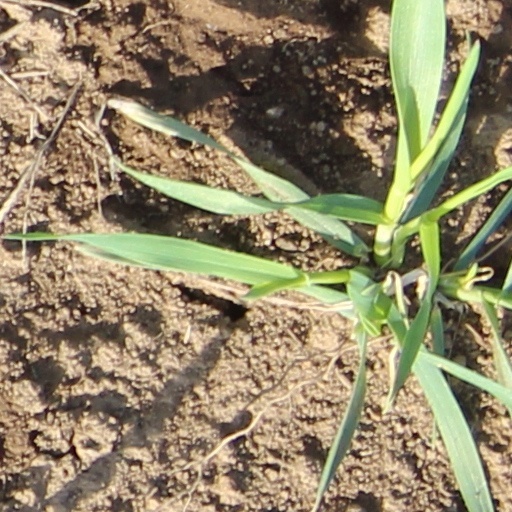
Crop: wheat